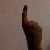
The image shows a hand gesture representing the number 1 in Indian Sign Language.